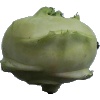
Label: kohlrabi